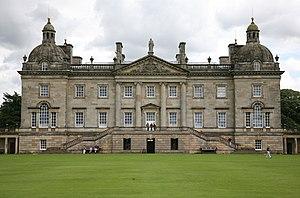
Marquis de Cholmondeley, est un titre de la pairie du Royaume-Uni.
William Henry Hugh Cholmondeley, 3ᵉ marquis de Cholmondeley, titré Lord Henry Cholmondeley de 1815 à 1870, était un pair britannique et un député conservateur.